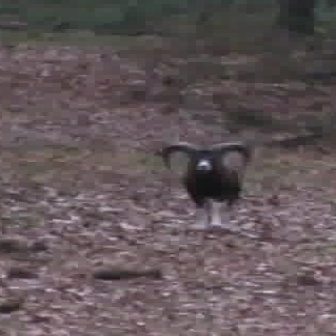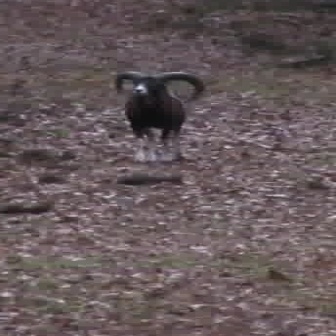
  Please identify the target specified by the bounding box [155,140,253,238] in the first image and locate it in the second image. Return the coordinates in [x_min,y_min,x_max,y_max] format.
Answer: [107,67,206,167]